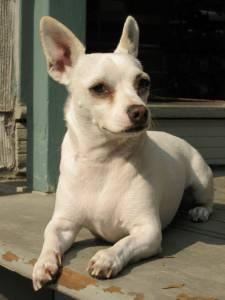
Breed: chihuahua